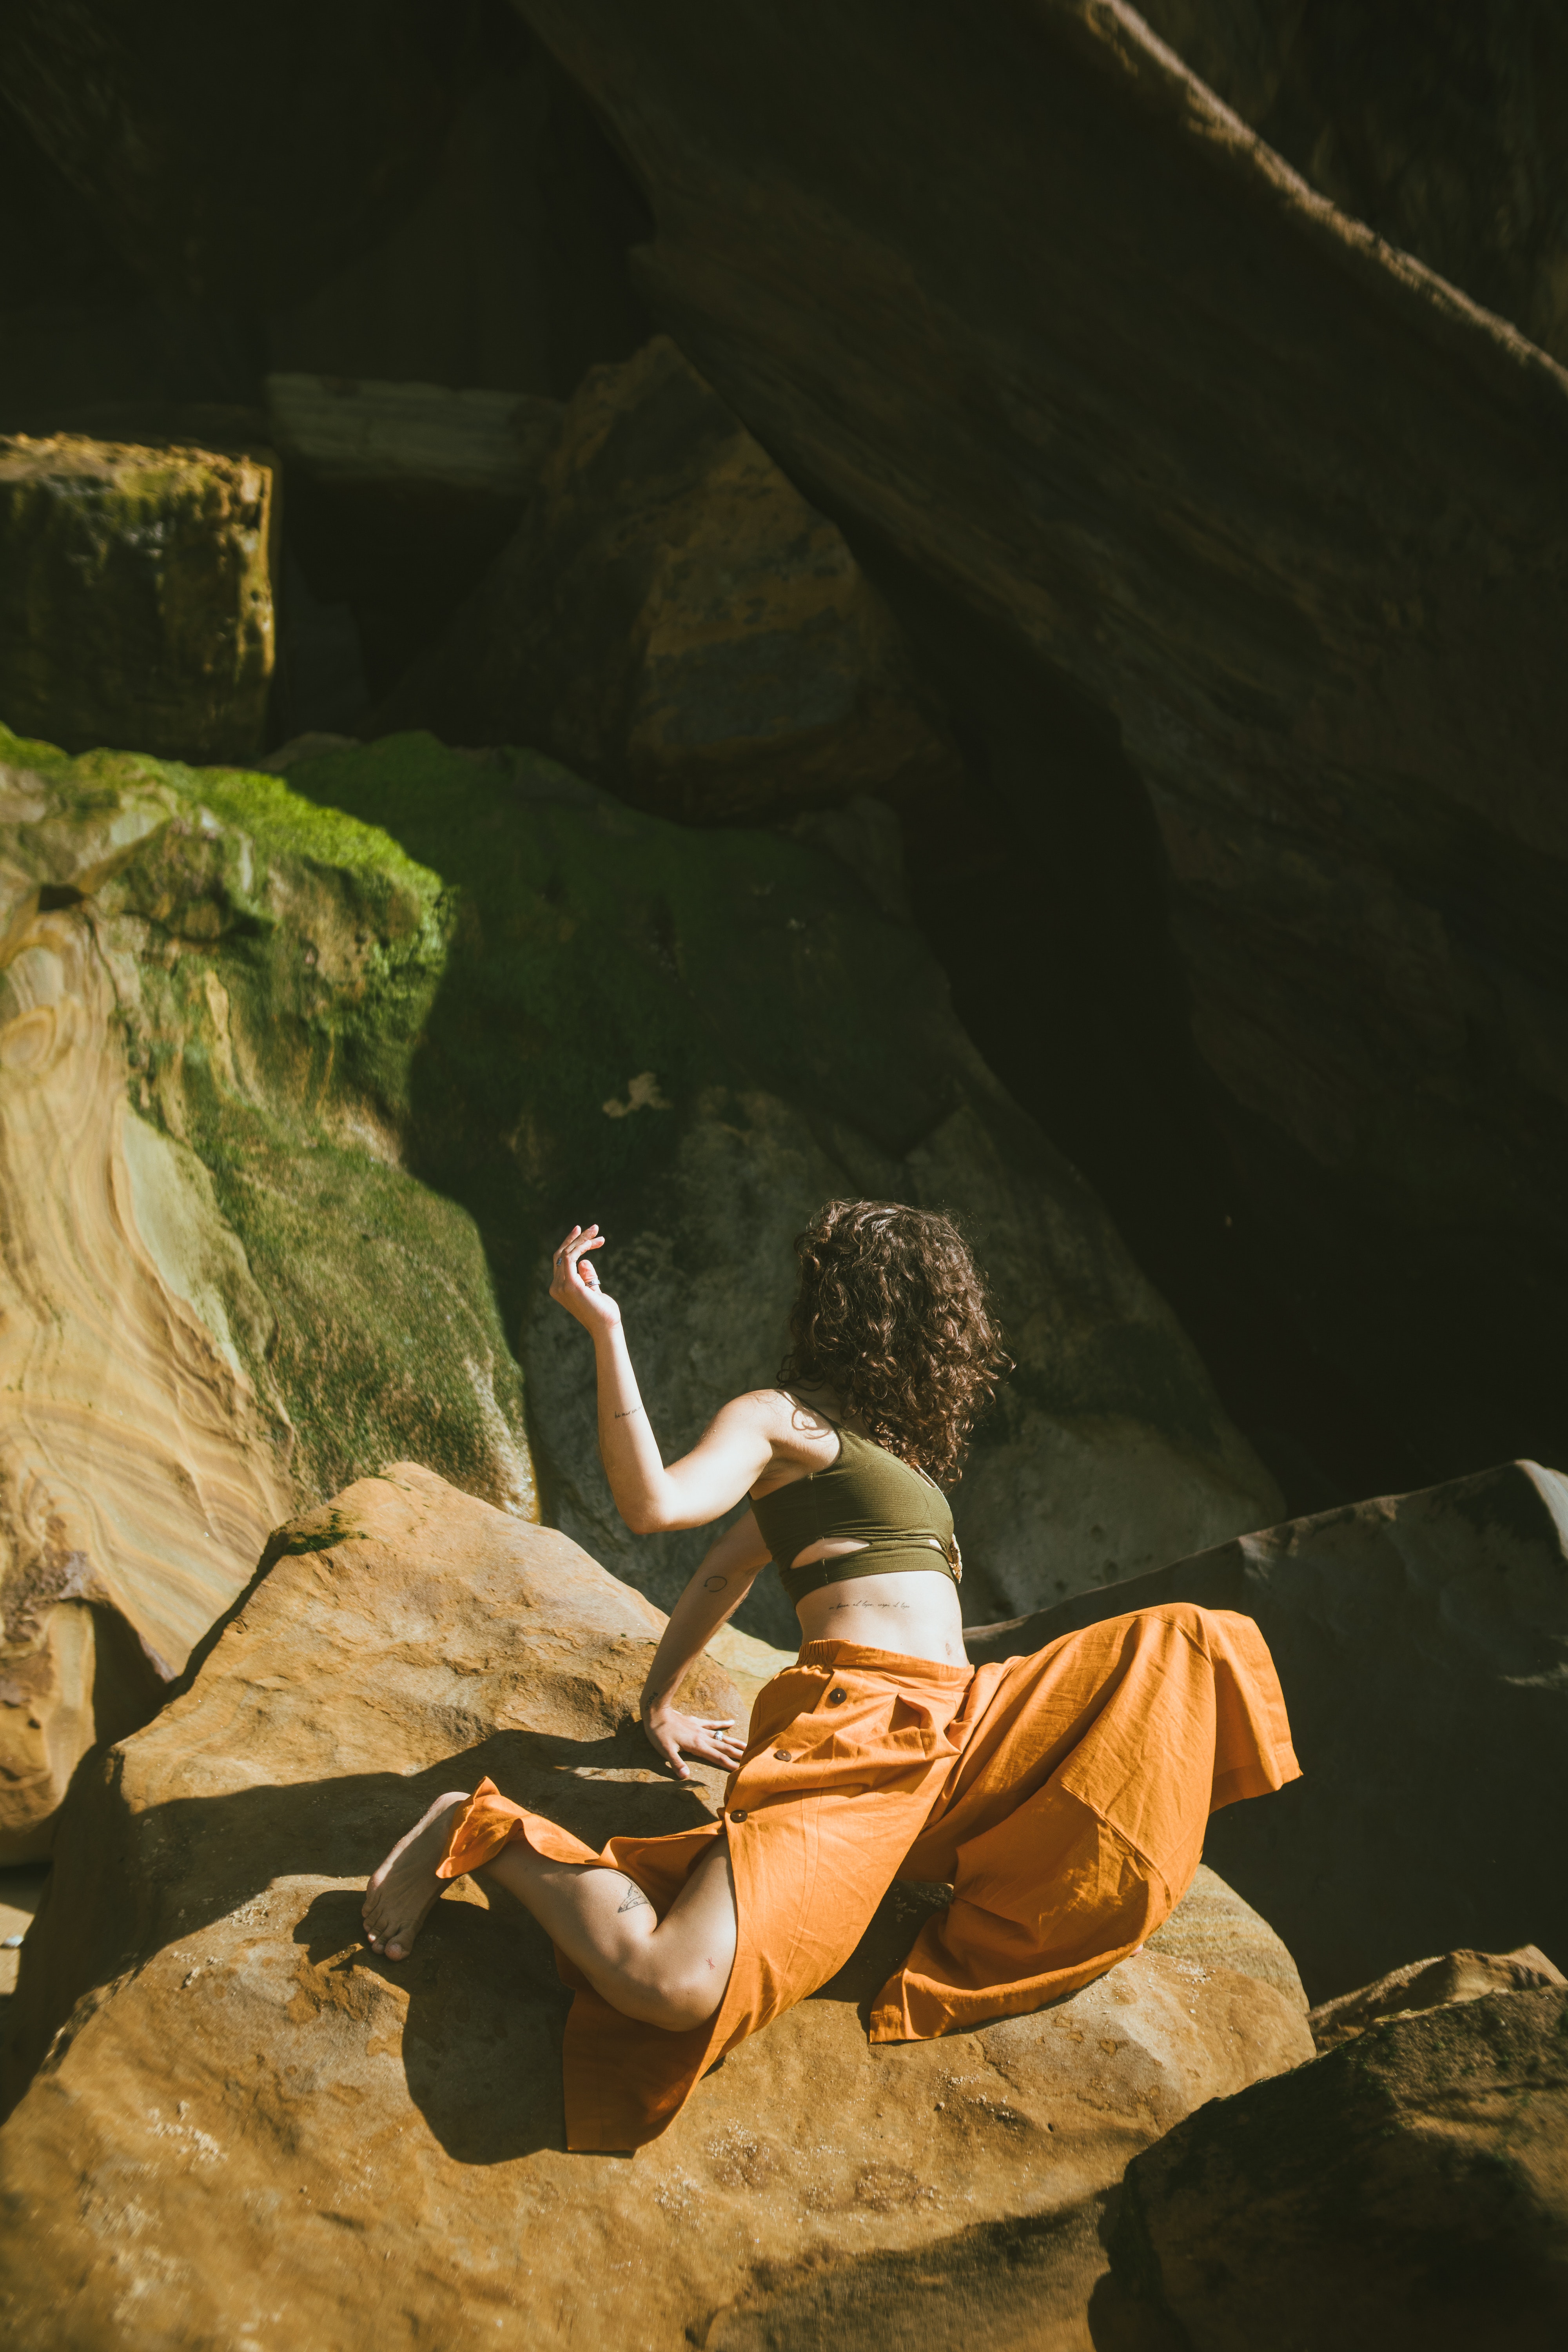
natural, bedrock, flash photography, People in nature, wood, thigh, leisure, formation, landscape, recreation, human leg, adventure, trunk, fun, knee, rock, forest, sitting, outcrop, Luggage and bags, darkness, jungle, grass, boulder